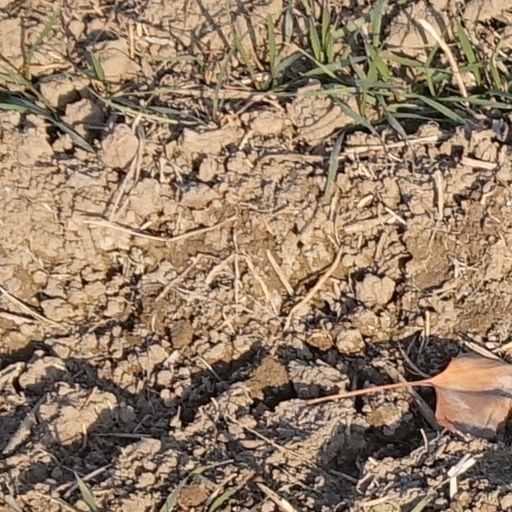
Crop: wheat